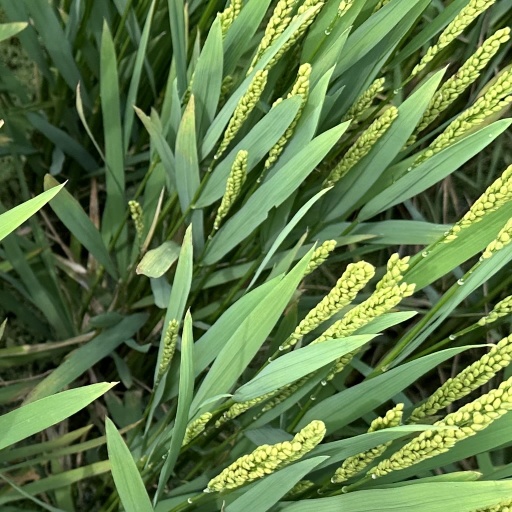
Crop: rice